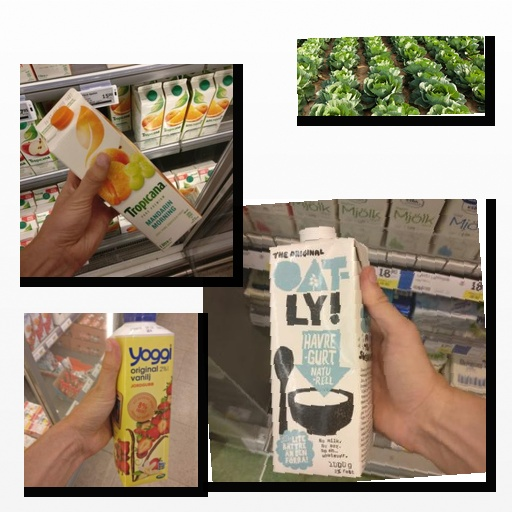
Food items: strawberry_yoghurt, cabbage, mandarin_juice, oatghurt